Katie Hill (basketball)

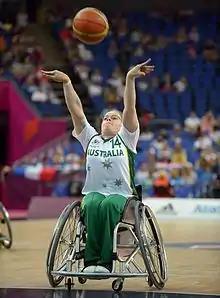
Hill at the 2012 London Paralympics

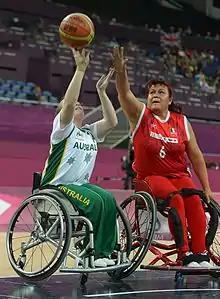
Hill at the 2012 London Paralympics

Hill was part of the bronze medal-winning team at the 2008 Summer Paralympics in Beijing, and again at the 2012 Summer Paralympics in London. The Australia women's national wheelchair basketball team at the 2012 Summer Paralympics posted wins in the group stage against Brazil, Great Britain, and the Netherlands, but lost to the Canada. This was enough to advance the Gliders to the quarter-finals, where they beat Mexico. The Gliders then defeated the United States by a point to set up a final clash with Germany. The Gliders lost 44–58, and earned a silver medal. Hill played in all seven games, for a total of 107 minutes, scoring 25 points, with six assists and eight rebounds.